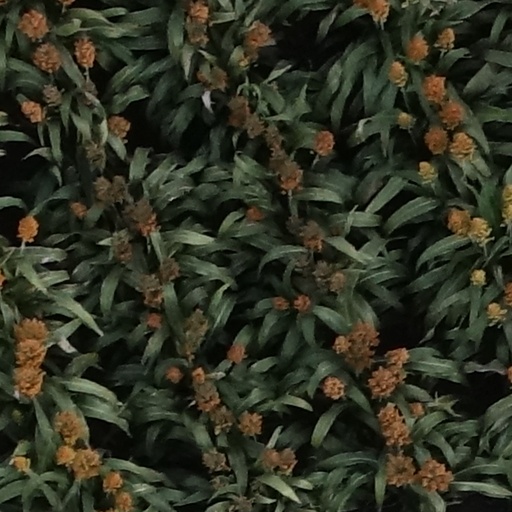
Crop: sorghum